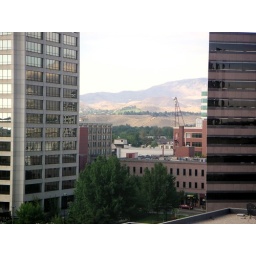
With Simplot's former house and hill (hint: it's the only green thing) in the background.